Cycling in Canada

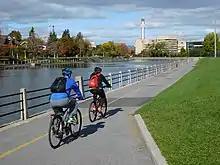
The Capital Pathway is a mixed-use path that Ottawa shares with the neighbouring city of Gatineau.

As of 2013, Halifax had of active transportation facilities including 131 kilometres of multi-use trails (called greenways) and 96 kilometres of bike lanes. Halifax has recently added protected bike lanes and is actively working to expand the bike lane network.